Multiple patterning

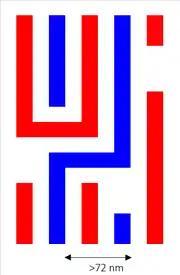
Double patterning by pitch splitting. Double patterning by pitch splitting involves assigning adjacent features to two different masks, indicated by the different colors. It remains the simplest multiple patterning approach practiced today, and adds less cost than EUV.

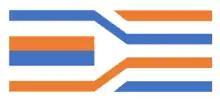
Sometimes, it is necessary to "stitch" two separately printed features into a single feature.

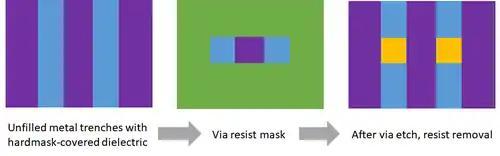
Self-aligned via dual-damascene patterning.

The earliest form of multiple patterning involved simply dividing a pattern into two or three parts, each of which may be processed conventionally, with the entire pattern combined at the end in the final layer. This is sometimes called "pitch splitting", since two features separated by one pitch cannot be imaged, so only skipped features can be imaged at once. It is also named more directly as "LELE" (Litho-Etch-Litho-Etch). This approach has been used for the 20 nm and 14 nm nodes. The additional cost of extra exposures was tolerated since only a few critical layers would need them. A more serious concern was the effect of feature-to-feature positioning errors (overlay). Consequently, the self-aligned sidewall imaging approach (described below) has succeeded this approach.